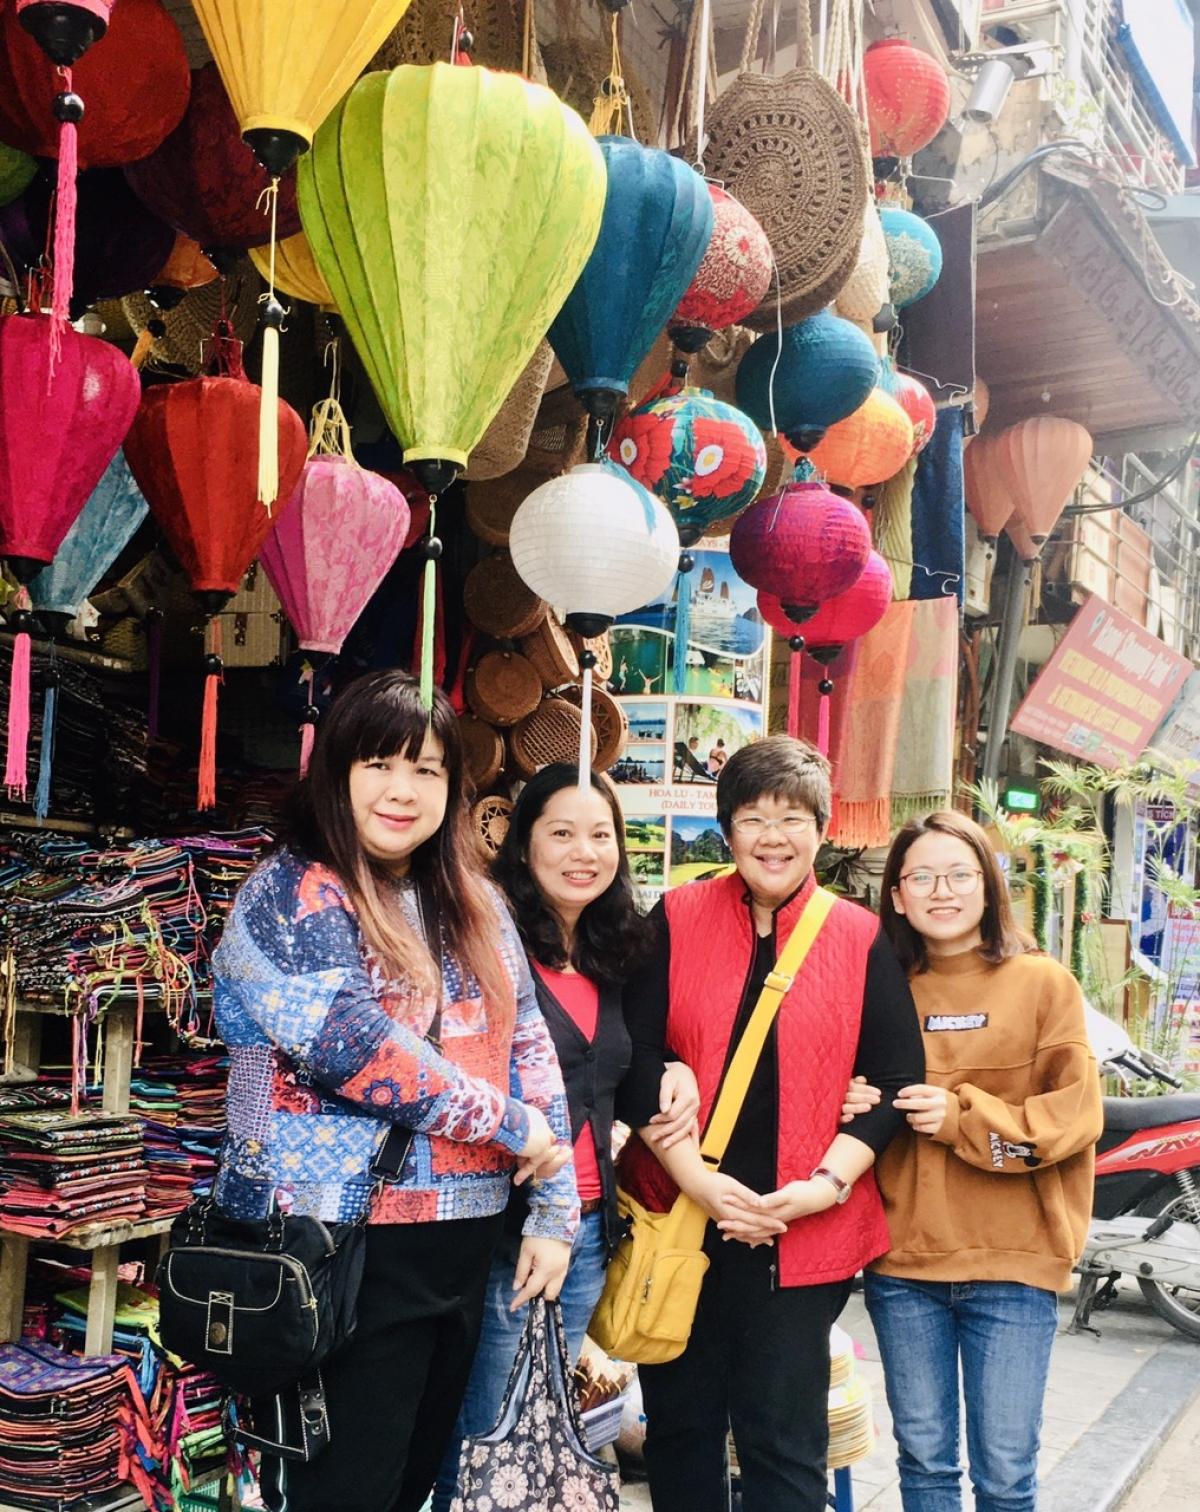
có nhiều mặt hàng đồ trang trí được trưng bày ở sau lưng bốn người này